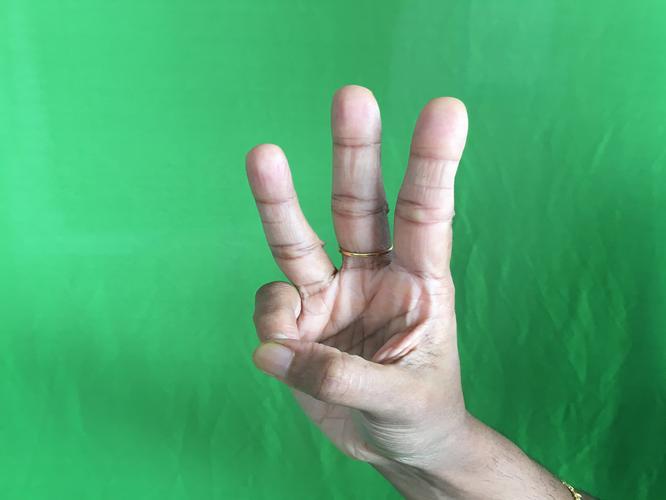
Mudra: Trishulam
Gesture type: single_hand